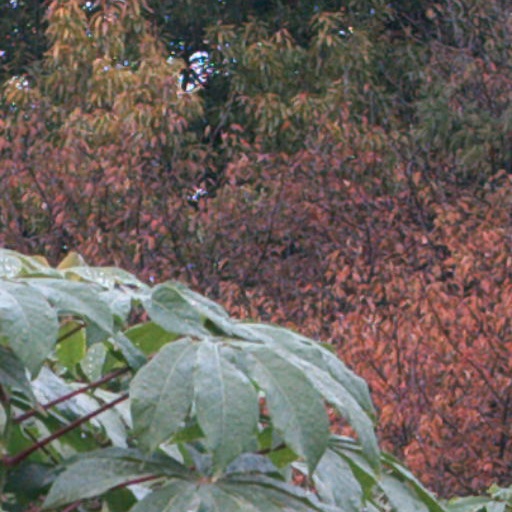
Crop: cassava